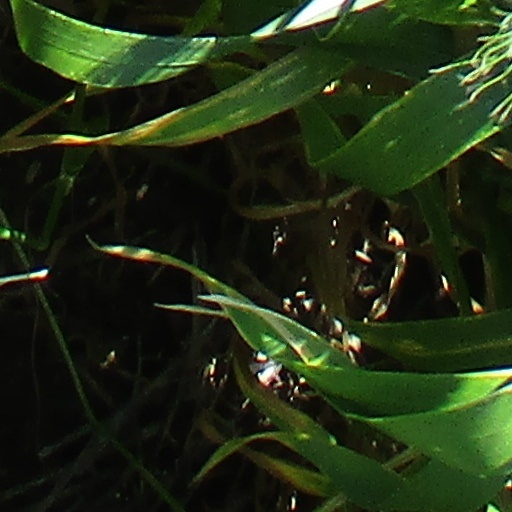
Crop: wheat